Mark Stemmler

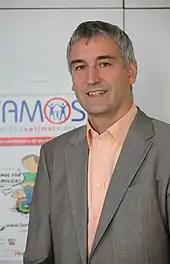
Mark Stemmler in 2011

Mark Stemmler (born August 7, 1960, in Norwood, Massachusetts, United States), was Professor of Psychological Methodology and Quality Assurance at the Faculty of Psychology and Sports Science, Bielefeld University from 2007 to 2011. He was also a member of the Center for Statistics (Zentrum für Statistik) at Bielefeld University. Currently he is Professor of Psychological Assessment at the Department of Psychology and Sports Science at the University of Erlangen-Nuremberg. Since 2010 he is also adjunct professor at the College of Health and Human Development at the Pennsylvania State University.